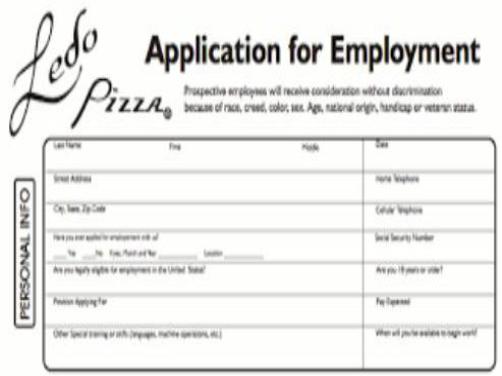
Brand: ledo pizza
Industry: Food